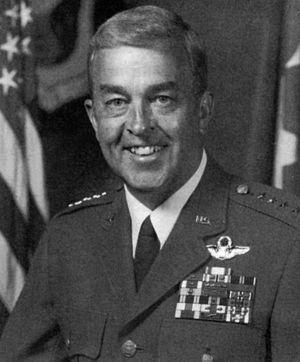
Jack Irvin Gregory est né le 2 juin 1931 à Somerset au Kentucky, est un général américain qui s'illustra notamment lors de la guerre de Corée.